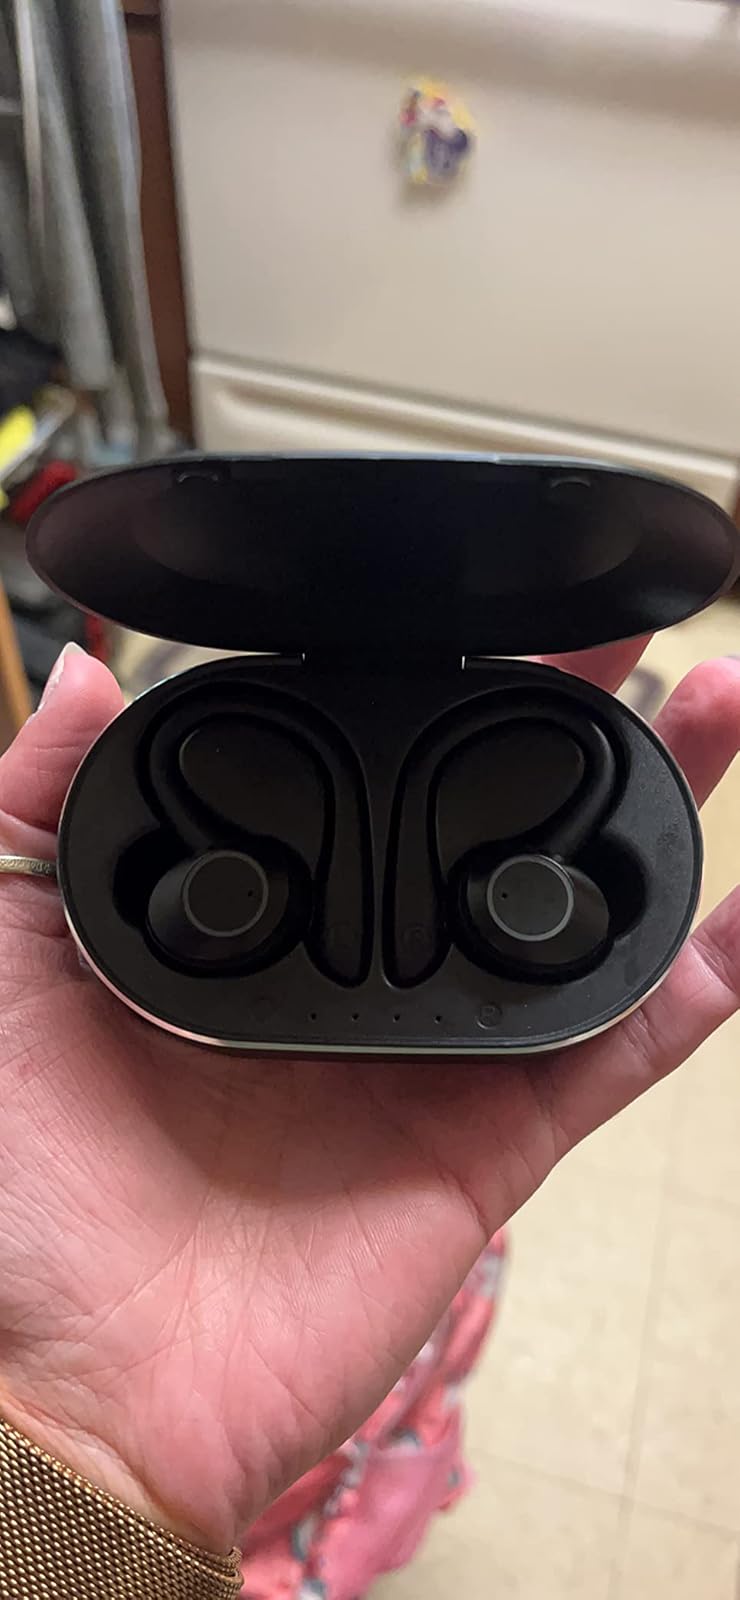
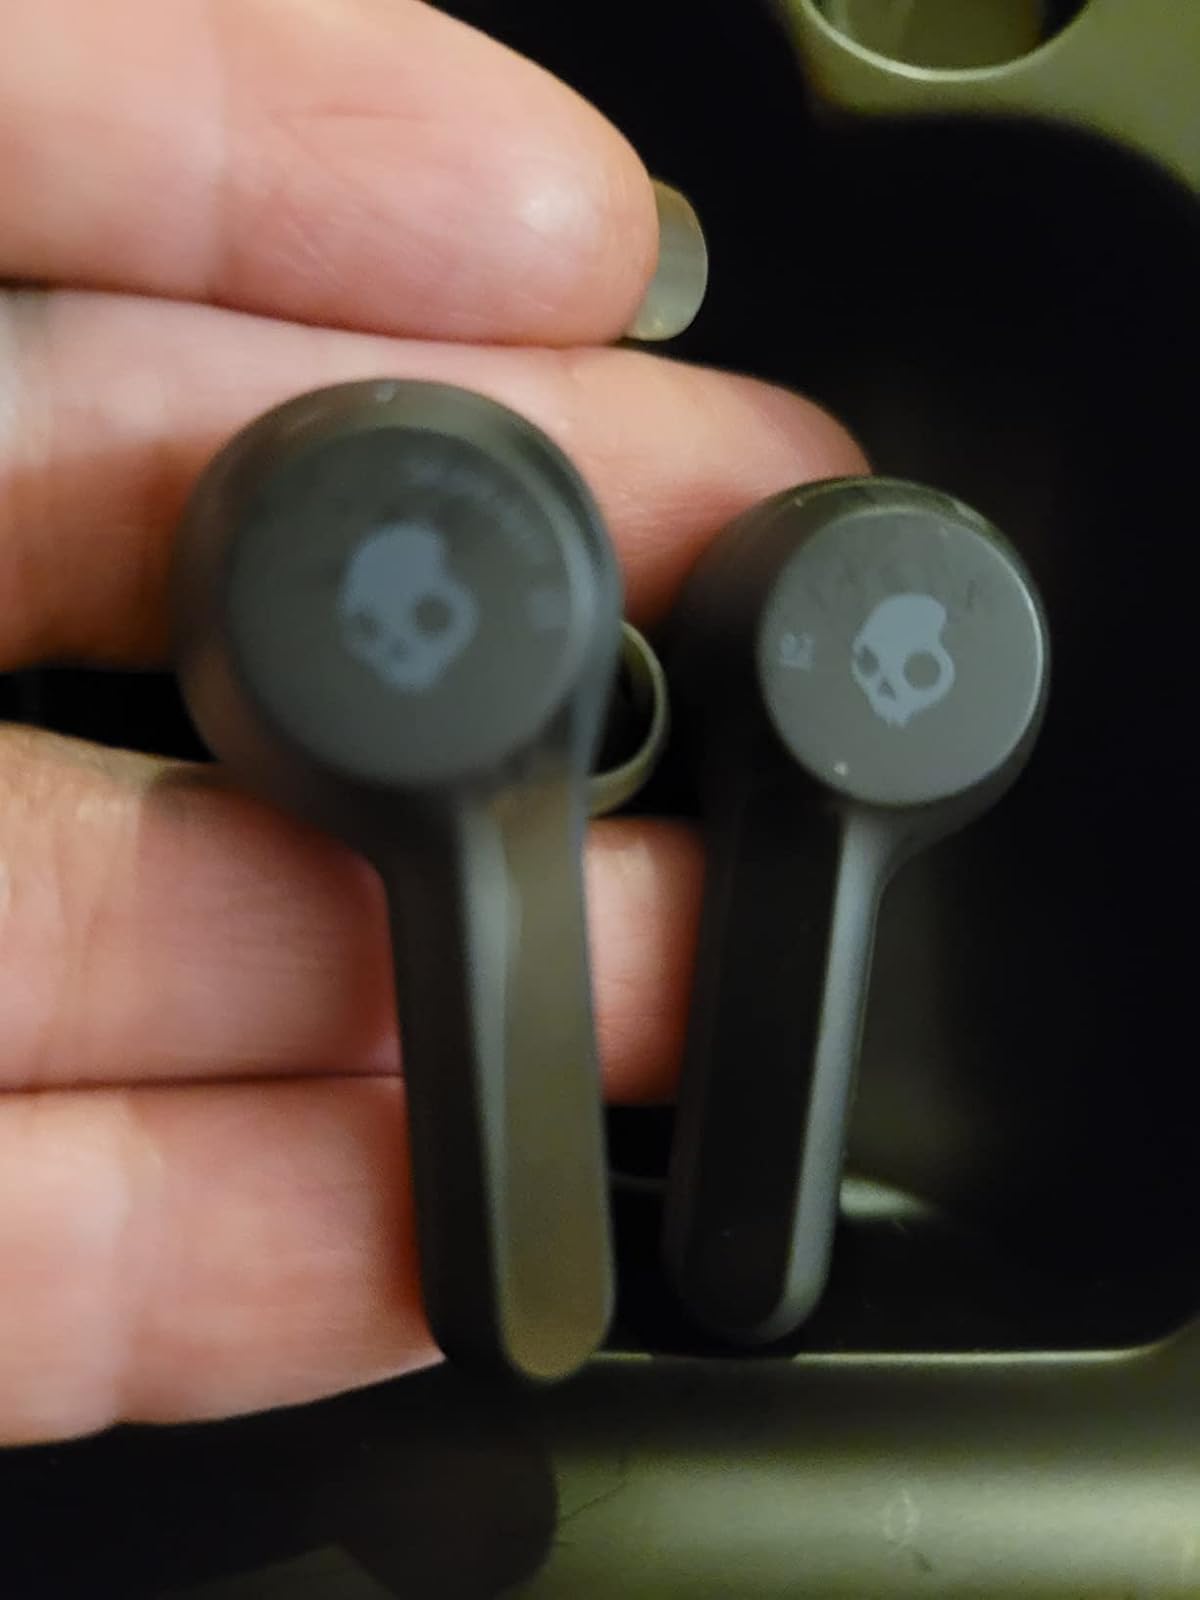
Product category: earbuds
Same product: no